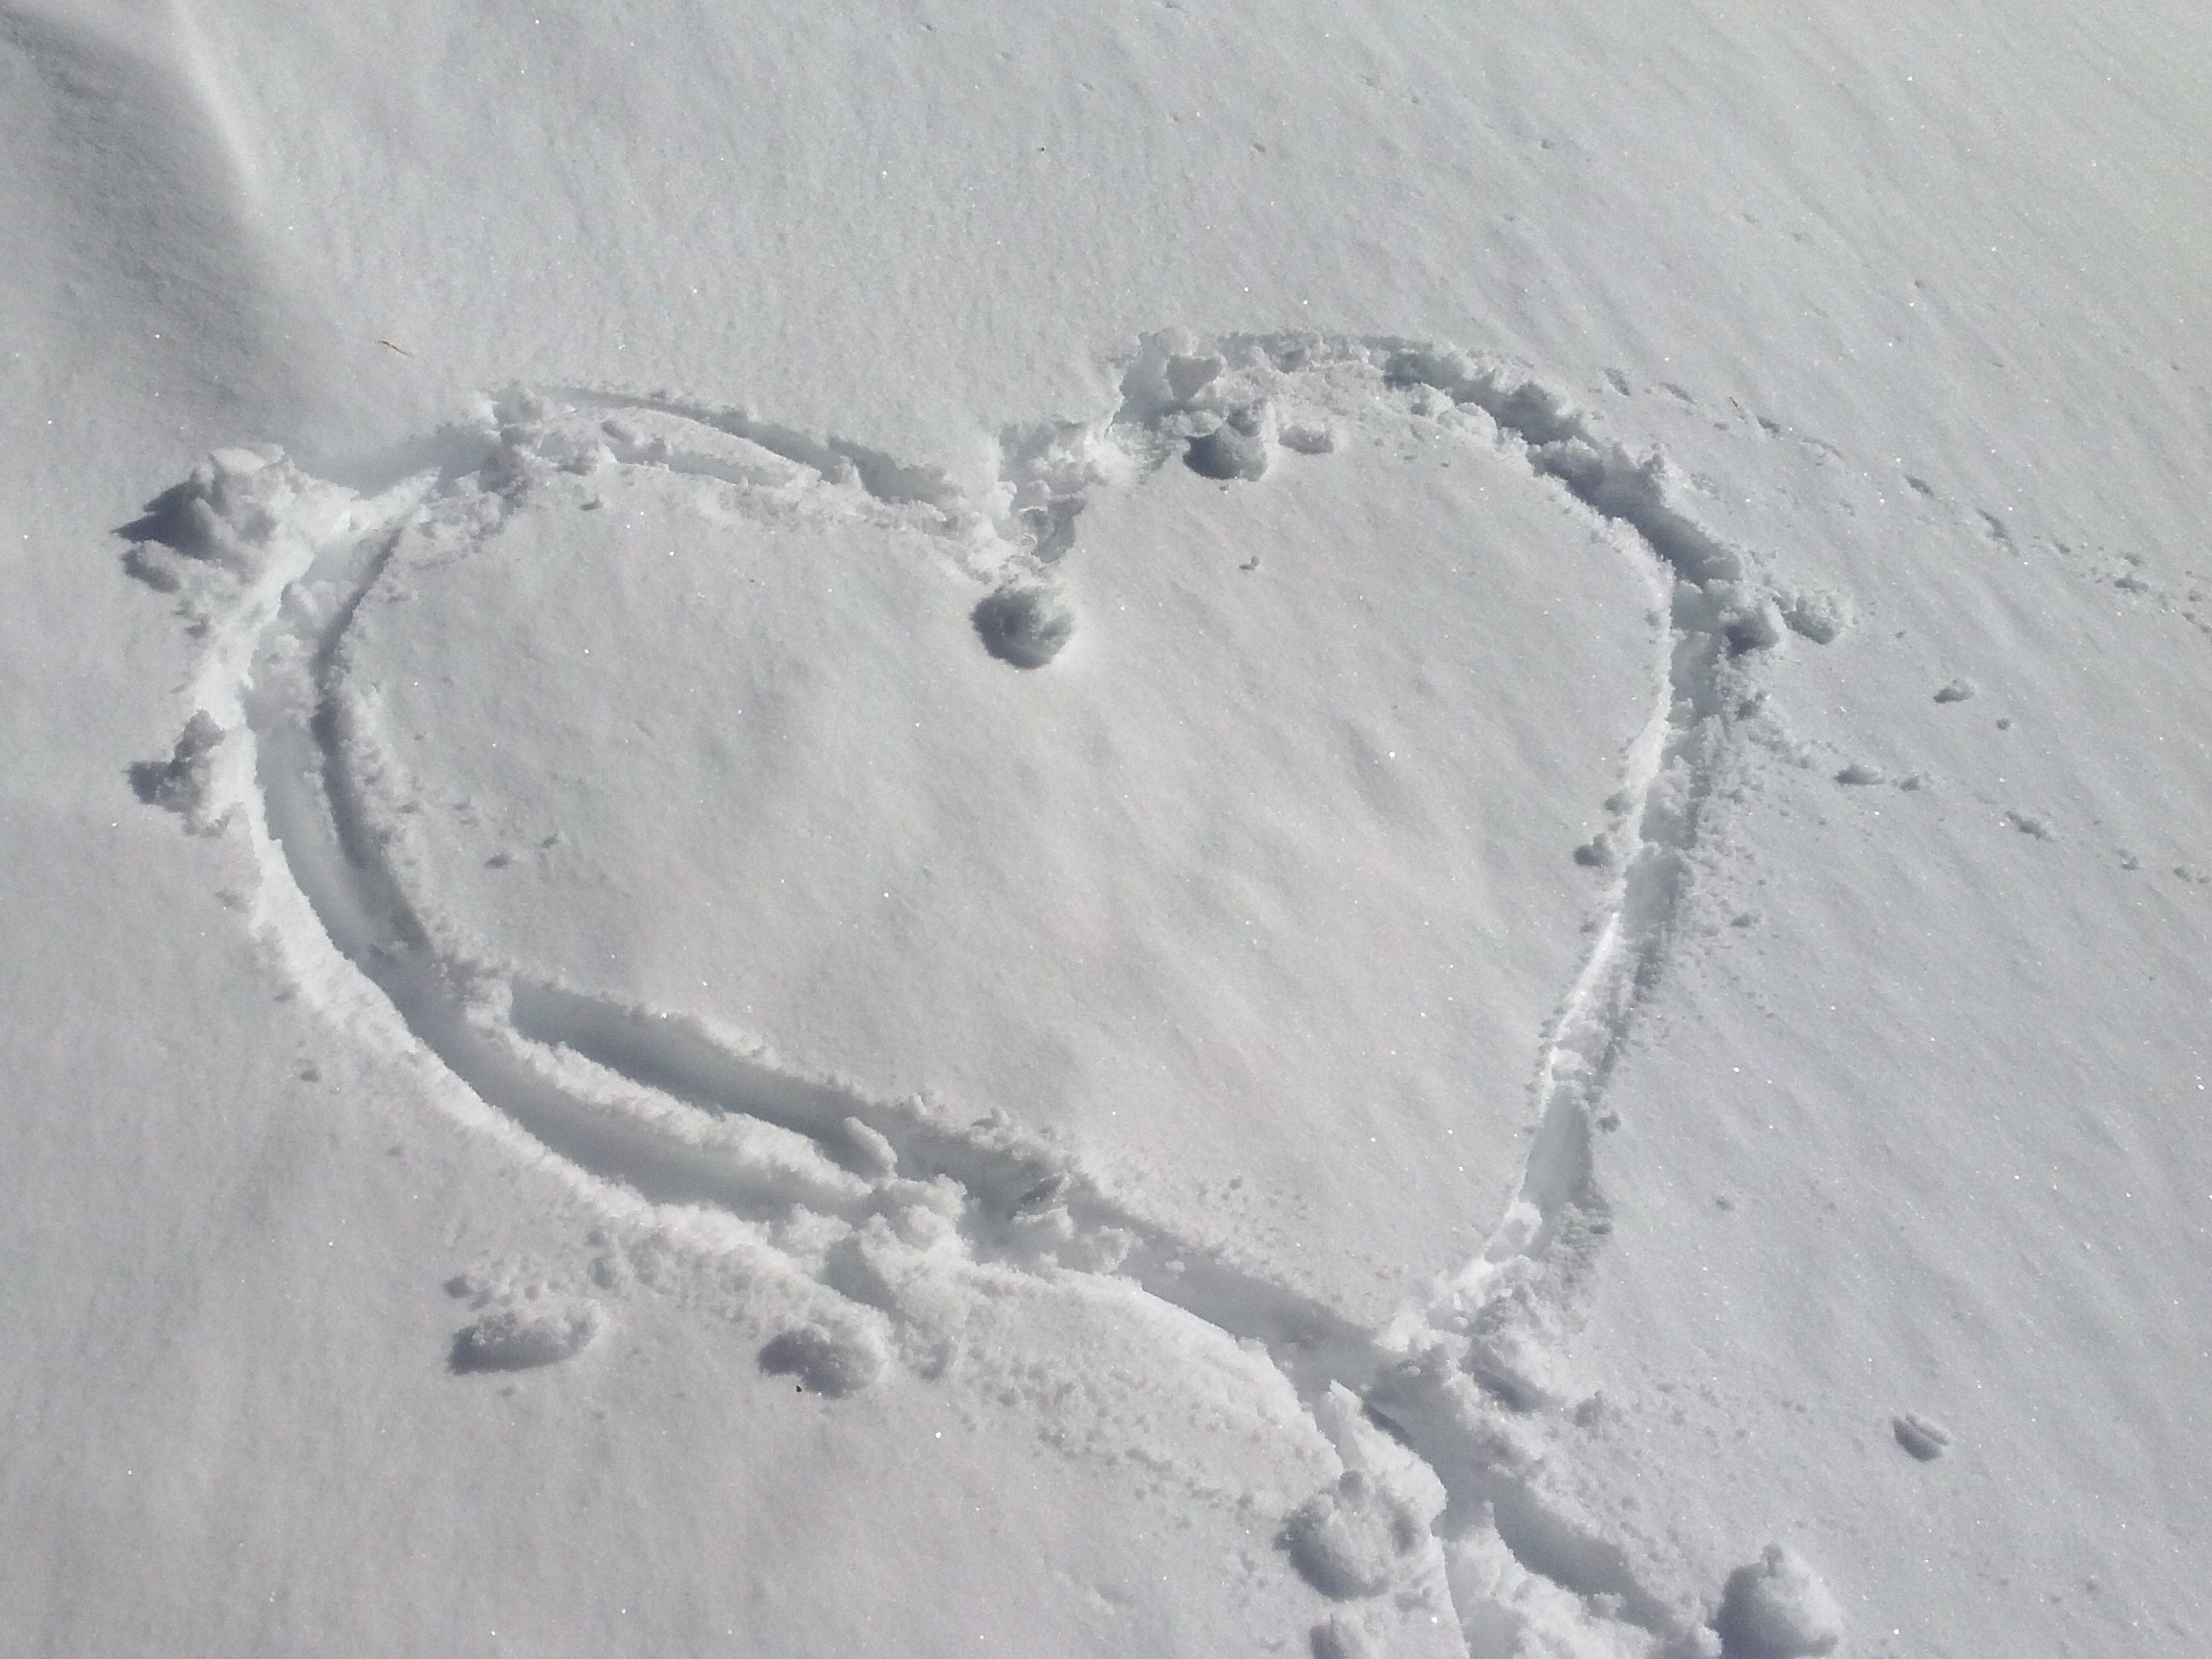
sand, snow, winter, white, footprint, ice, love, heart, weather, arctic, season, blizzard, piste, freezing, geological phenomenon, winter storm